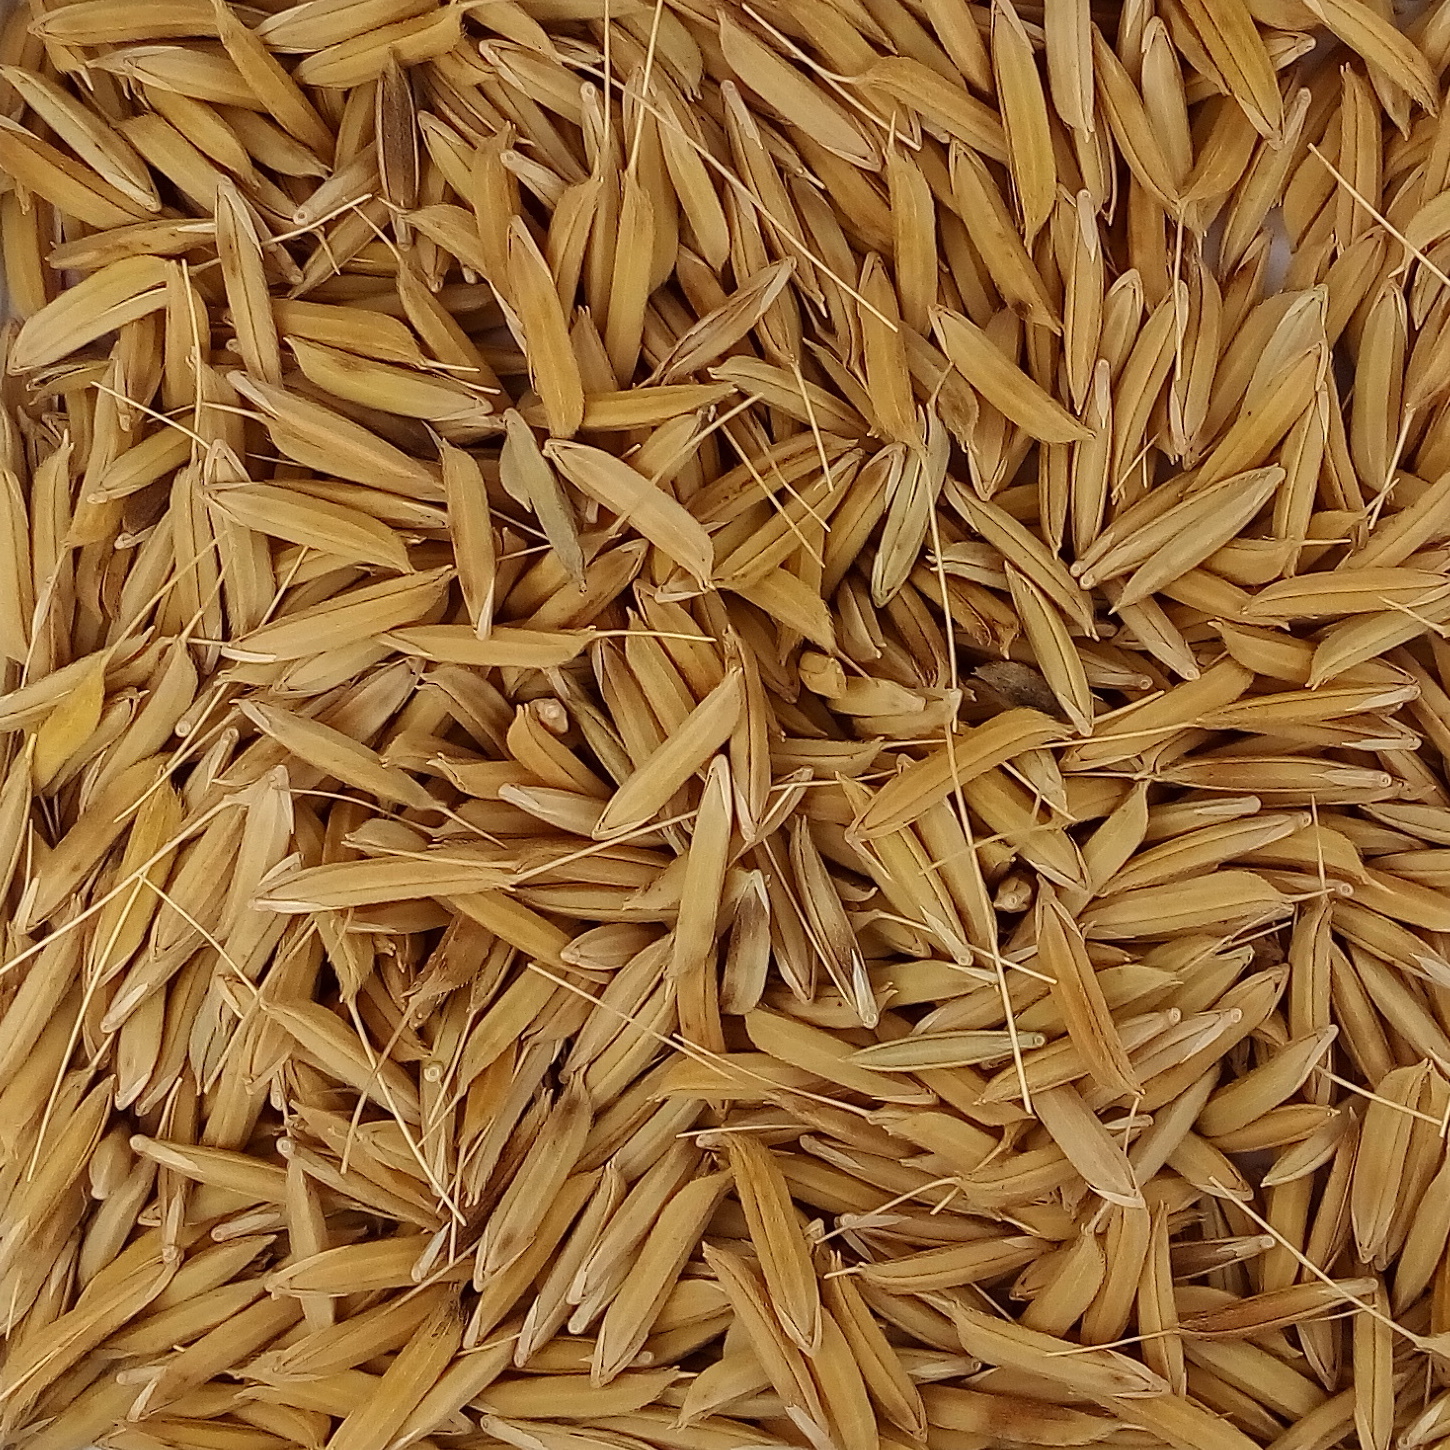
Rice seed variety: 1728